The Most Dangerous Game (1932 film)

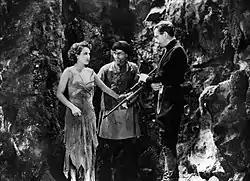
(L-R) Fay Wray, Steve Clemente, and Leslie Banks

Parts of the 1932 film were included in RKO's remake of the story in "A Game of Death" (1945). Noble Johnson reprises his role of Zaroff's servant.